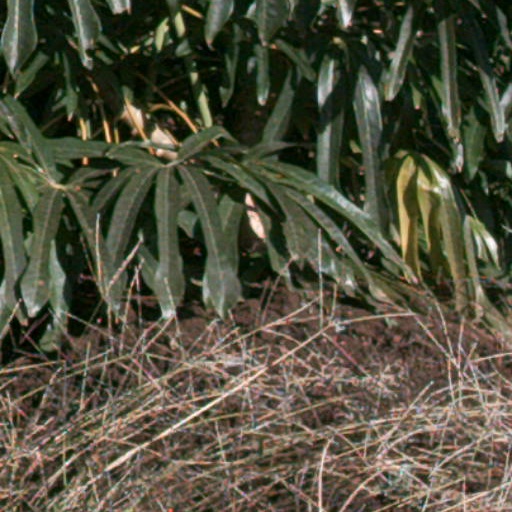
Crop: cassava